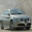
Label: automobile